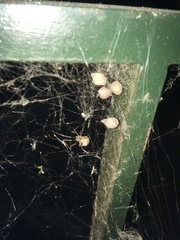
Species: Parasteatoda_tepidariorum